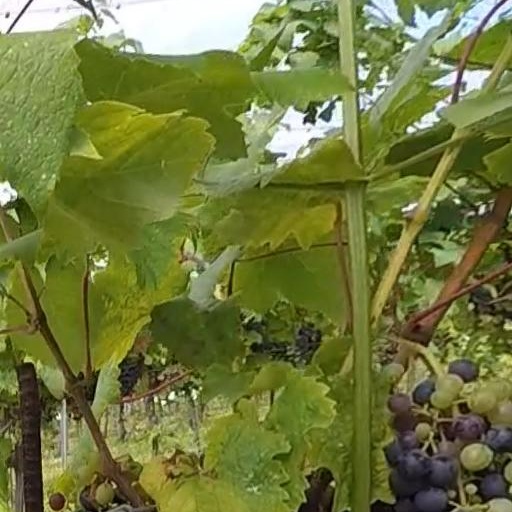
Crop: grape